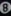
Number: 8